Lasse & Geir

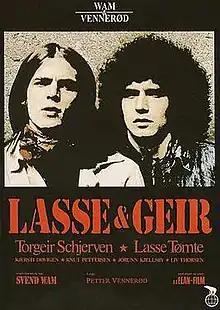

Lasse & Geir is a 1976 Norwegian feature film written and directed by Svend Wam and Petter Vennerød. The movie is about two young boys from dysfunctional families making disorderly conduct in Oslo.